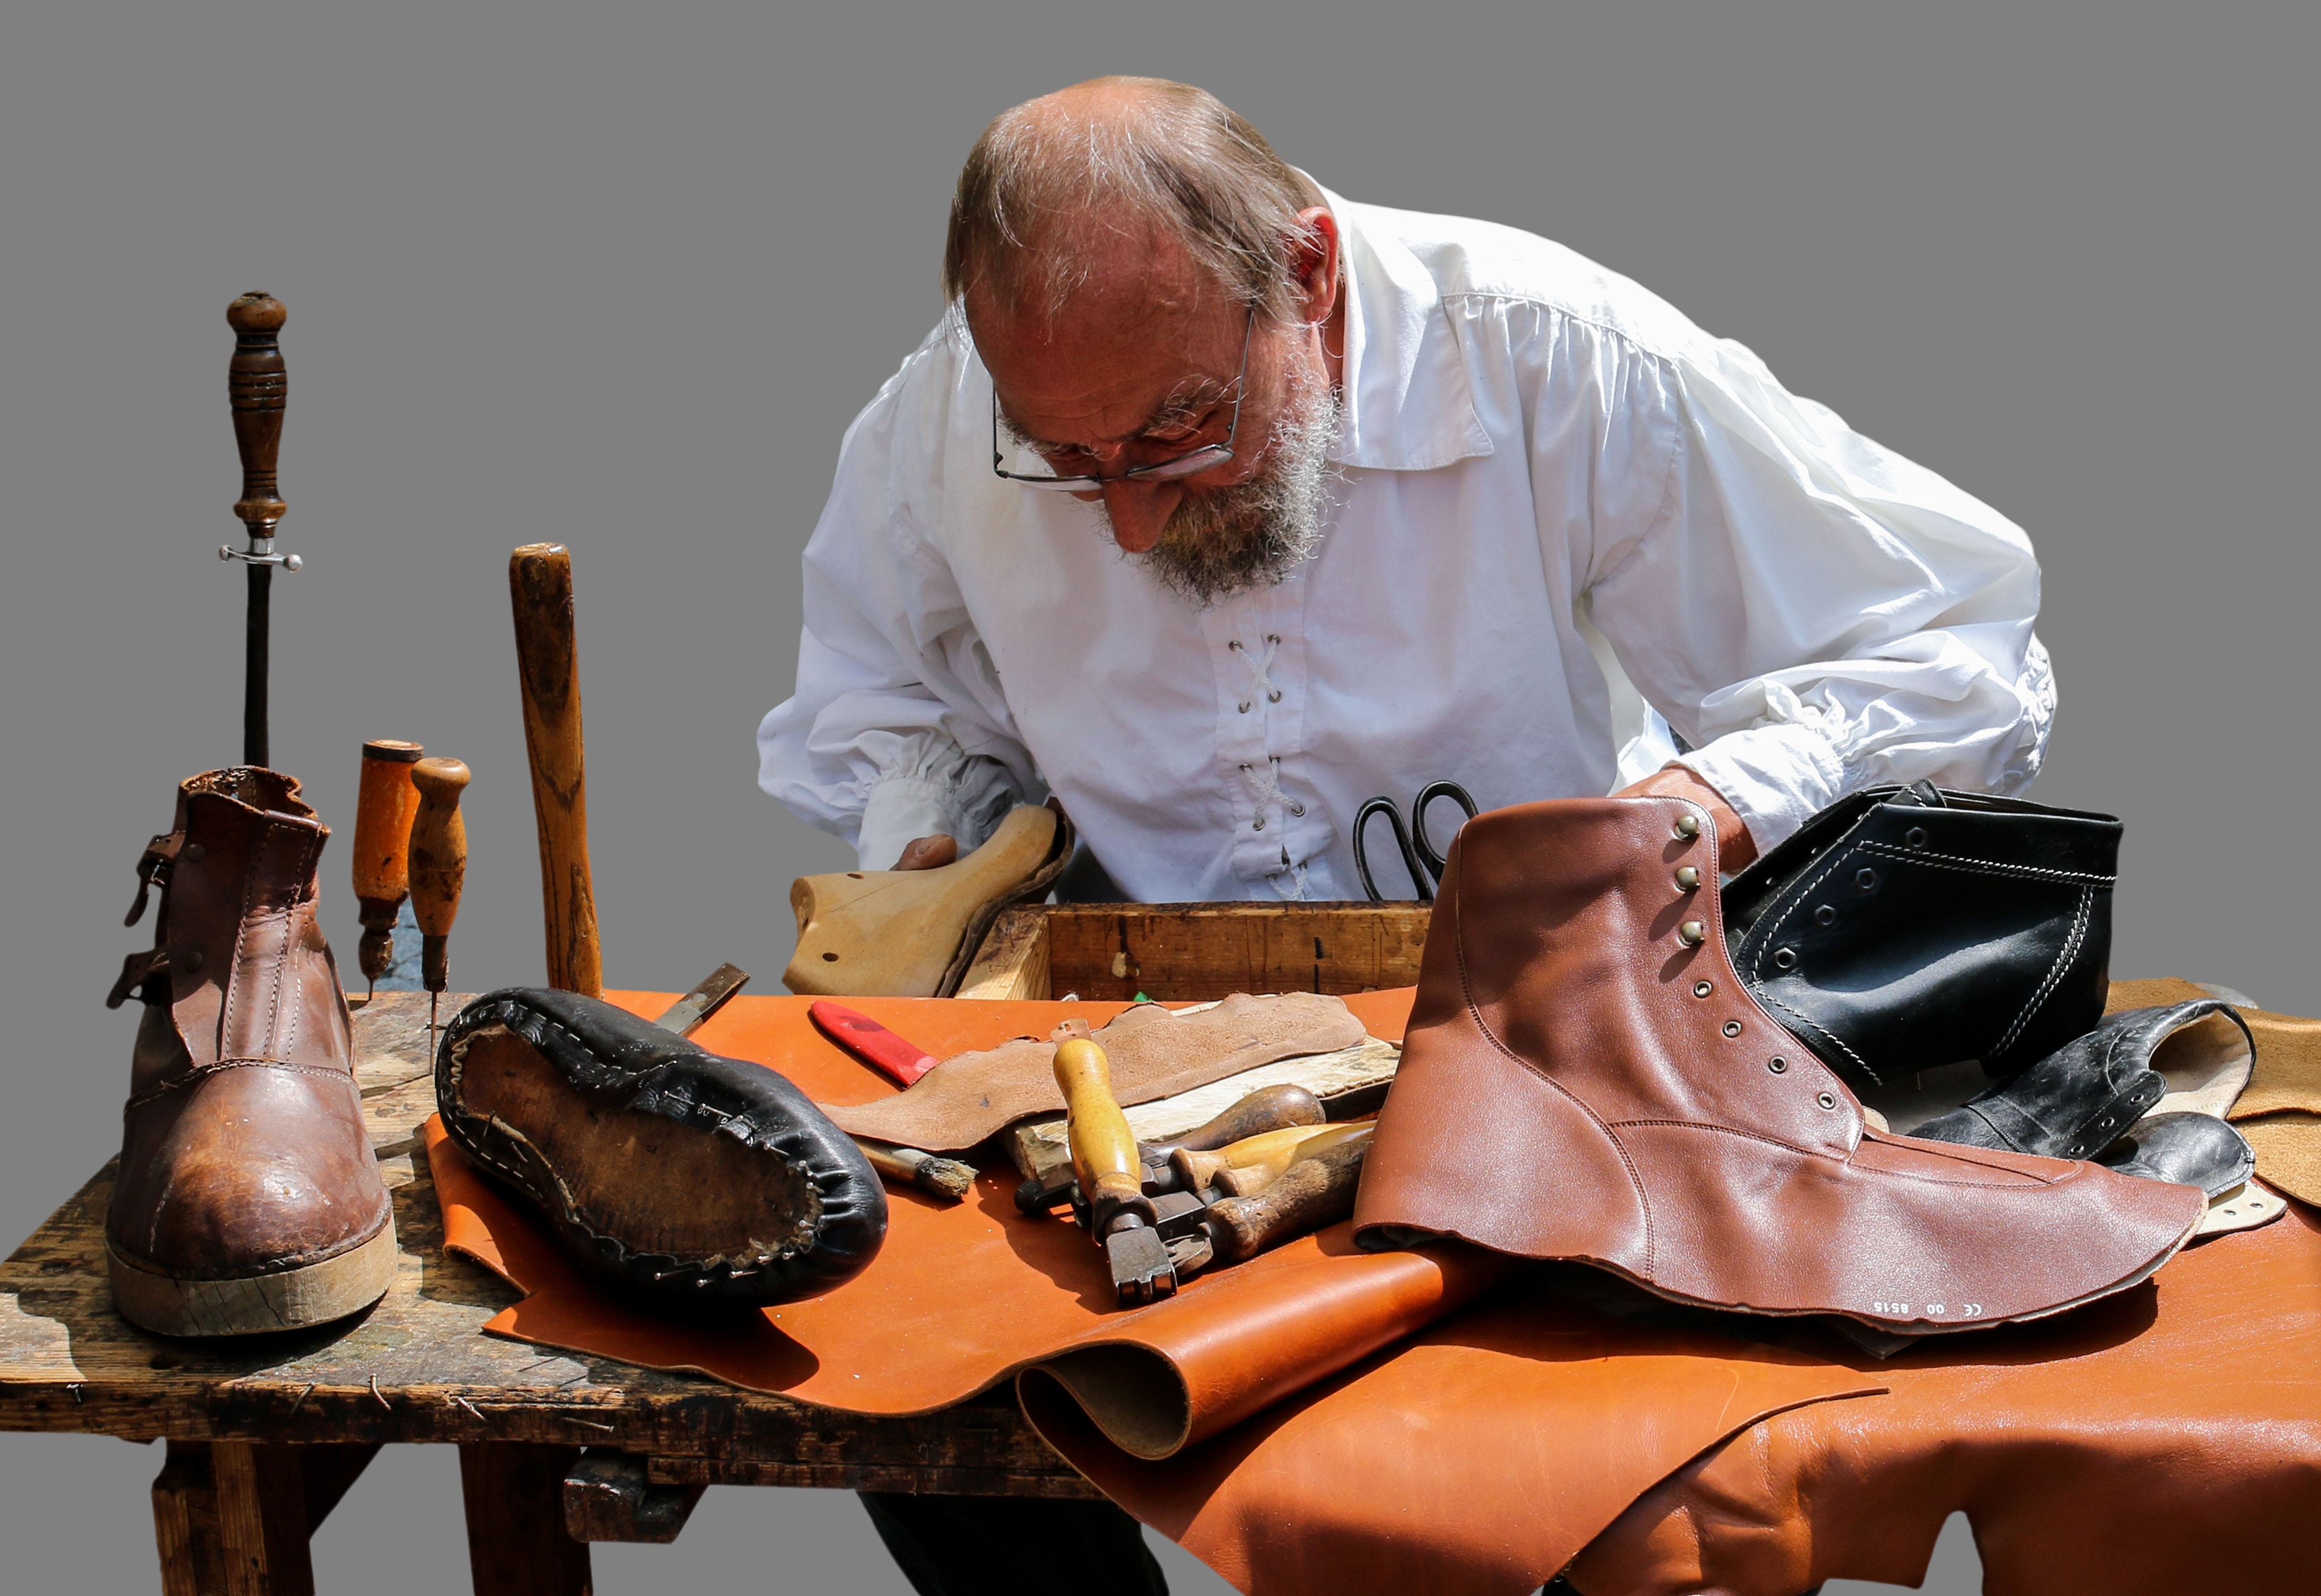
person, leather, guitar, old, isolated, tool, drum, musical instrument, percussion, violin, shoes, boots, nostalgic, guitarist, drums, shoemaker, middle ages, nuremberg, string instrument, bowed string instrument, plucked string instruments, skin head percussion instrument